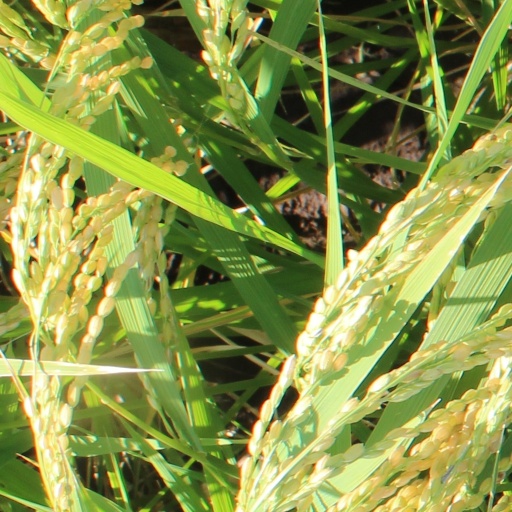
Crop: rice